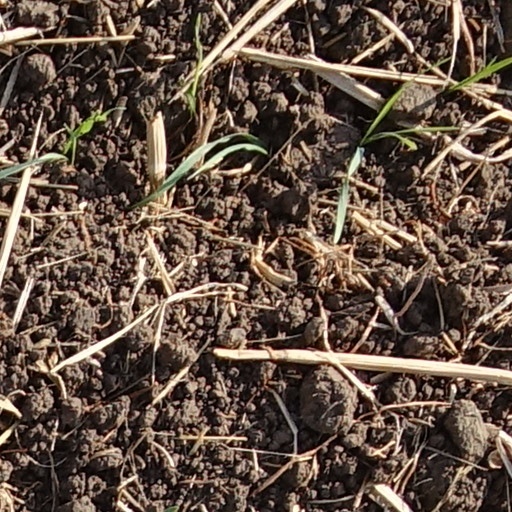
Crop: wheat